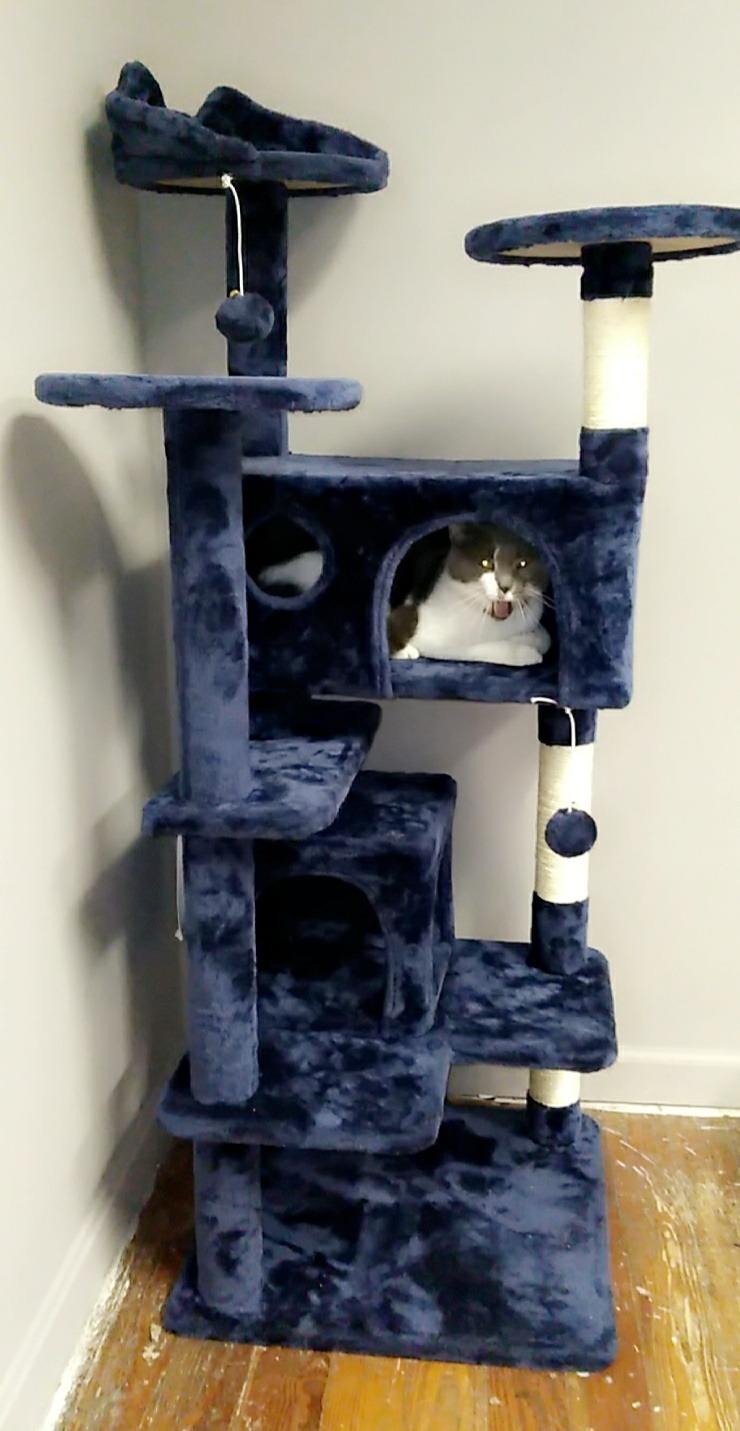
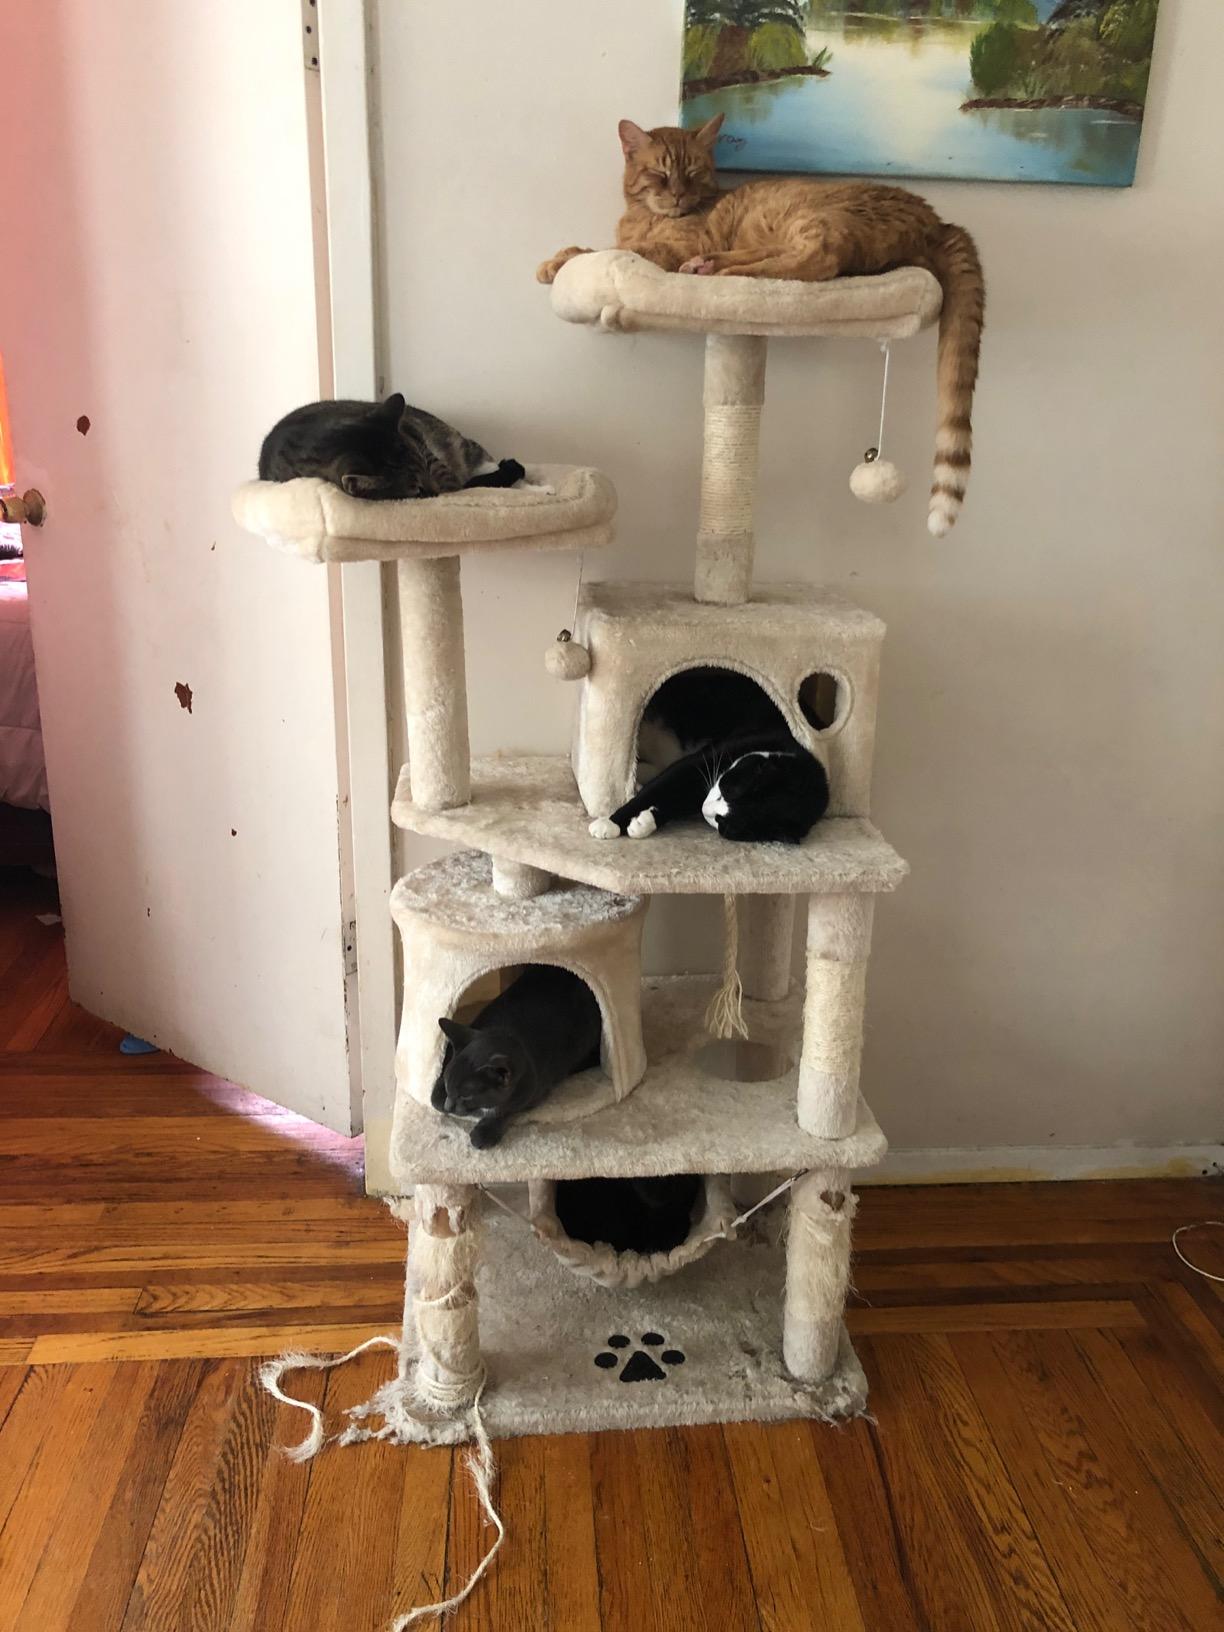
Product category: items_cat tree
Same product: no